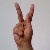
The image shows a hand gesture representing the letter 'K' in Indian Sign Language.